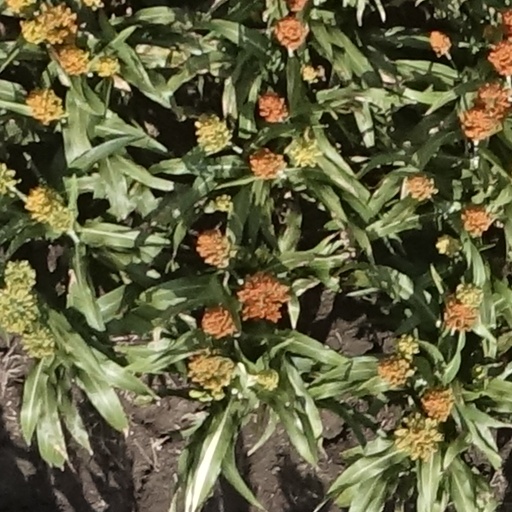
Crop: sorghum